Chase Elliott

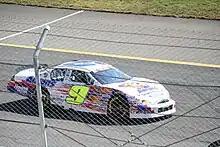
Chase's K&N Pro Series East car at Rockingham in 2012

At age 13, Elliott was featured in the July 13, 2009, issue of "Sports Illustrated" alongside 13 other athletes, including future world number one golfer Jordan Spieth and future NBA second overall pick Michael Kidd-Gilchrist, as potential stars. In 2010, Elliott competed in 40 races across various series, winning 12 events and finishing in the top ten 38 times. During his third season of racing, he won the Blizzard Series, Miller Lite, and Gulf Coast championships and was named the Georgia Asphalt Pro Late Model Series Rookie of the Year. He capped off the season by winning the prestigious Winchester 400. "Sports Illustrated" recognized Elliott as its High School Player of the Week in April 2011. That year, he competed in the Champion Racing Association, claiming the National Super Late Model championship. Shortly after turning 16, Elliott made history as the youngest winner of the Snowball Derby, edging out D.J. Vanderley by a record 0.229 seconds. In 2012, Elliott added to his achievements by winning the Alan Turner Snowflake 100, the Snowball Derby's prelude race, for the second time in three years.